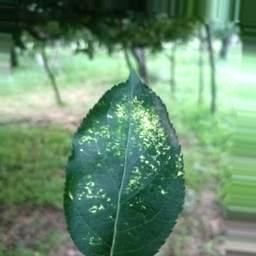
Label: Apple_Mosaic